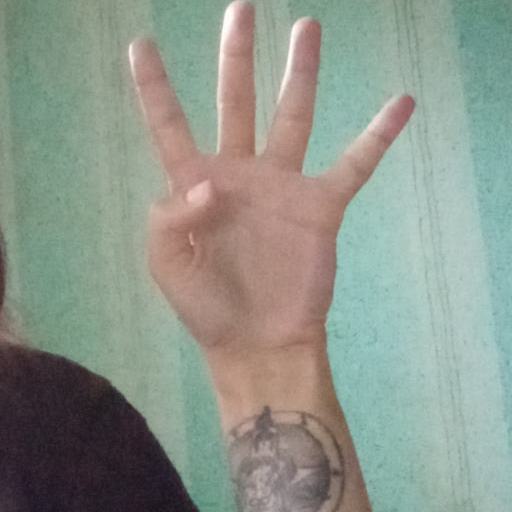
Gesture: four